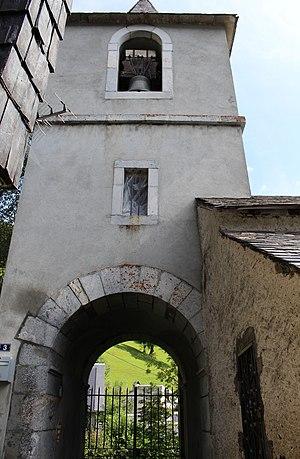
Église Saint-Martin de Barrancoueu (Hautes-Pyrénées)
L'église Saint-Martin de Barrancoueu est une église catholique du XIIᵉ siècle située à Barrancoueu, dans le département français des Hautes-Pyrénées en France.